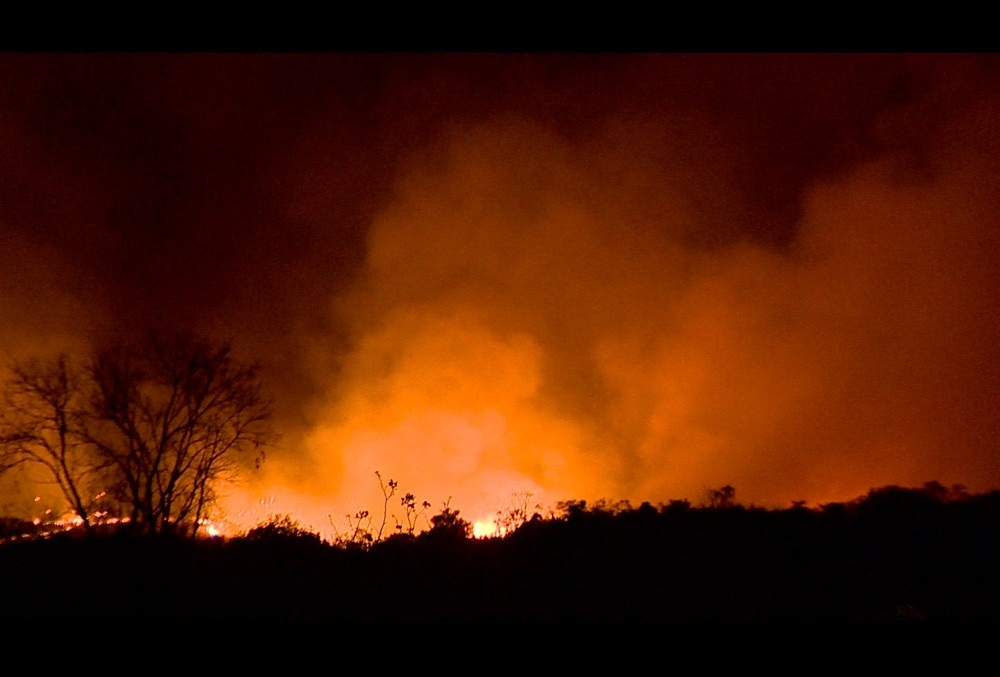
Fire: yes
Smoke: yes